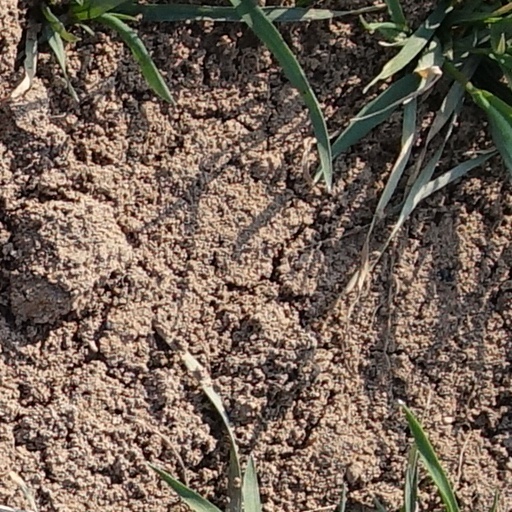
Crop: wheat